Football at the Inter-Allied Games

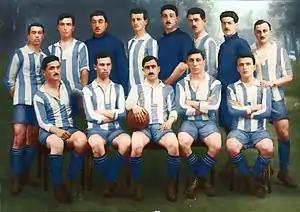
The Greek national team for the Inter-Allied Games in Paris, 1919

The 8 teams were organized into two groups of four. Each team played each other once and each team was awarded 2 points for a win, 1 for a draw, and 0 for a loss, and the winners of the groups would meet in the final, where the winner of the tournament would be determined.